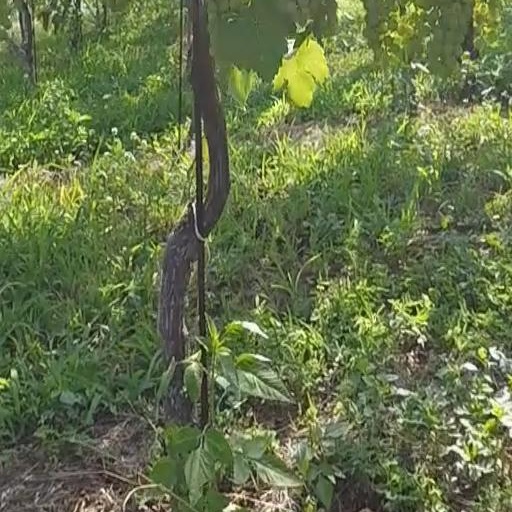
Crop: grape